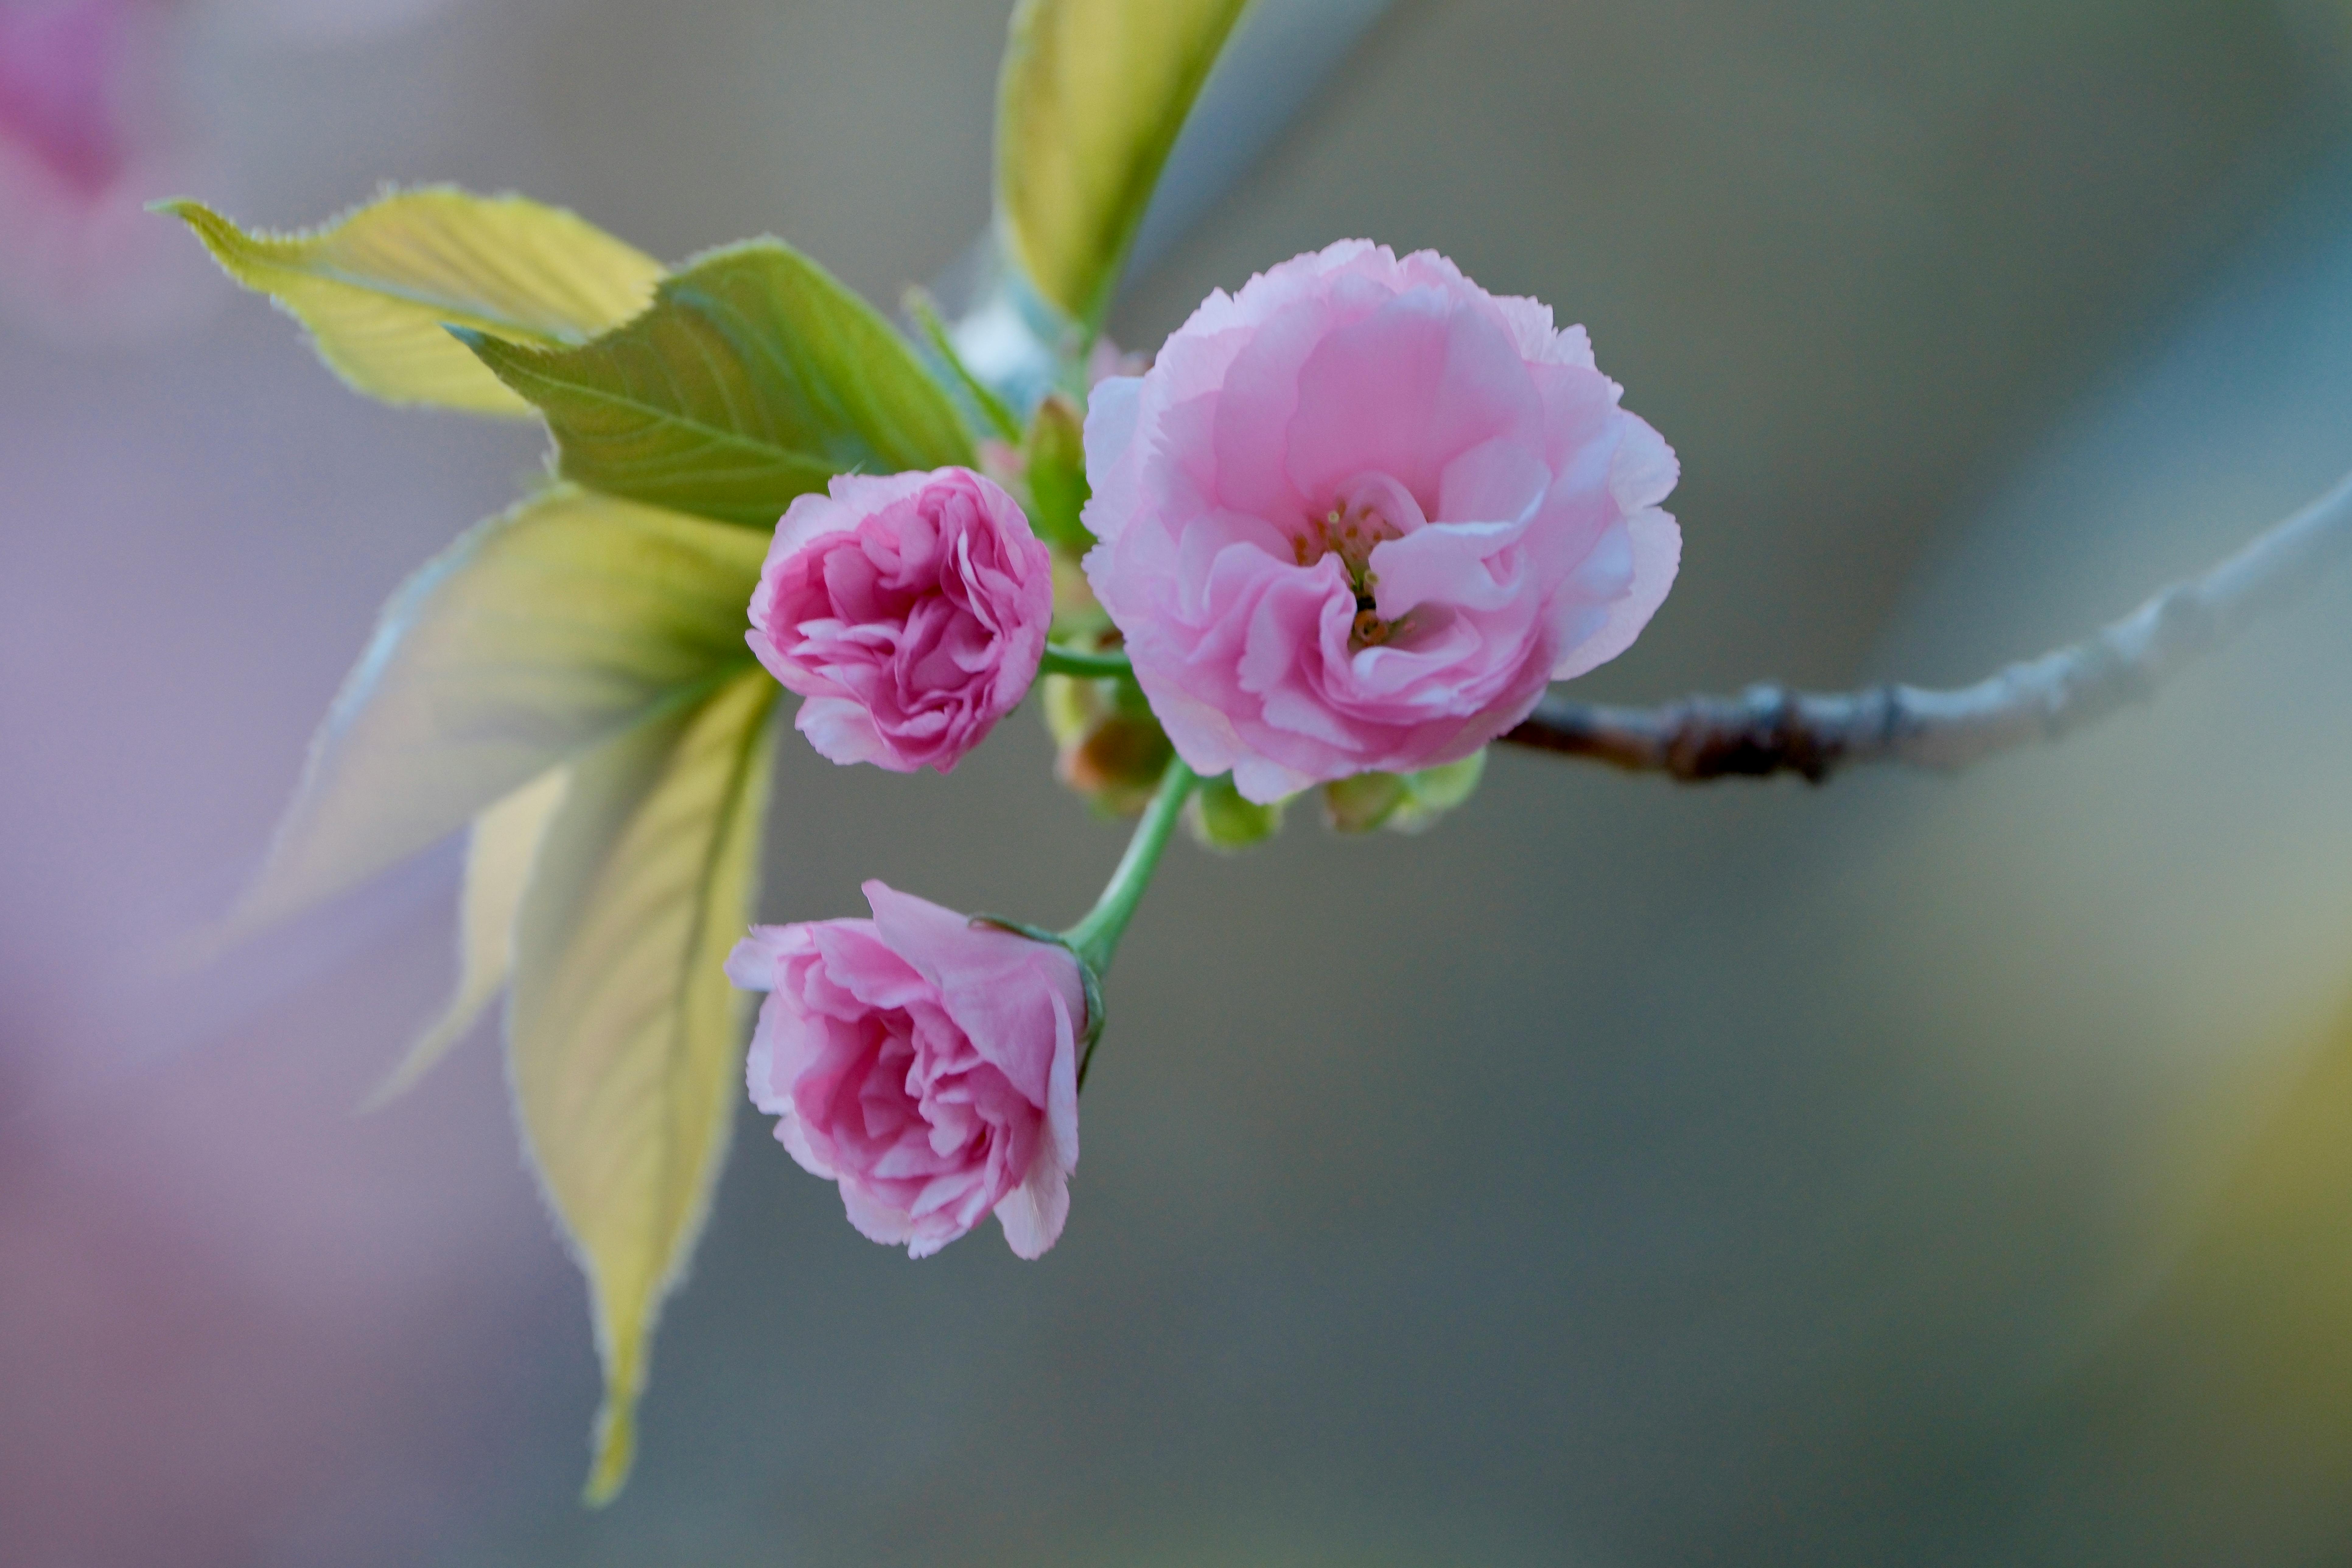
natural, flower, petal, yellow, pink, spring, close up, flowering plant, blossom, Pedicel, macro photography, purple, plant stem, rose family, bud, wildflower, pollen, still life photography, perennial plant, rose, prunus, camellia, apples